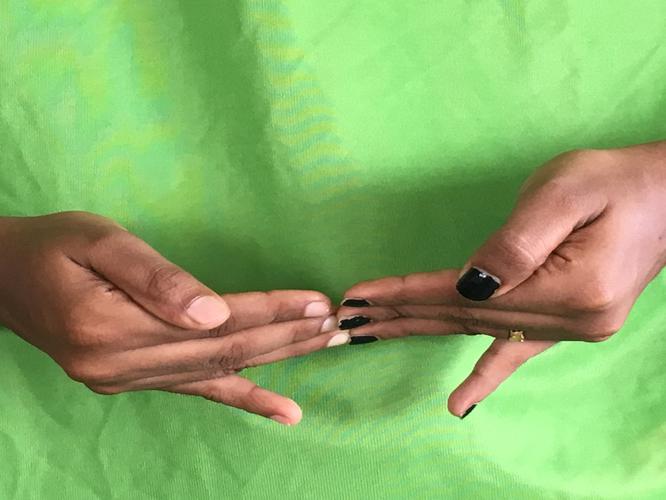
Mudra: Khatva
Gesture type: double_hand